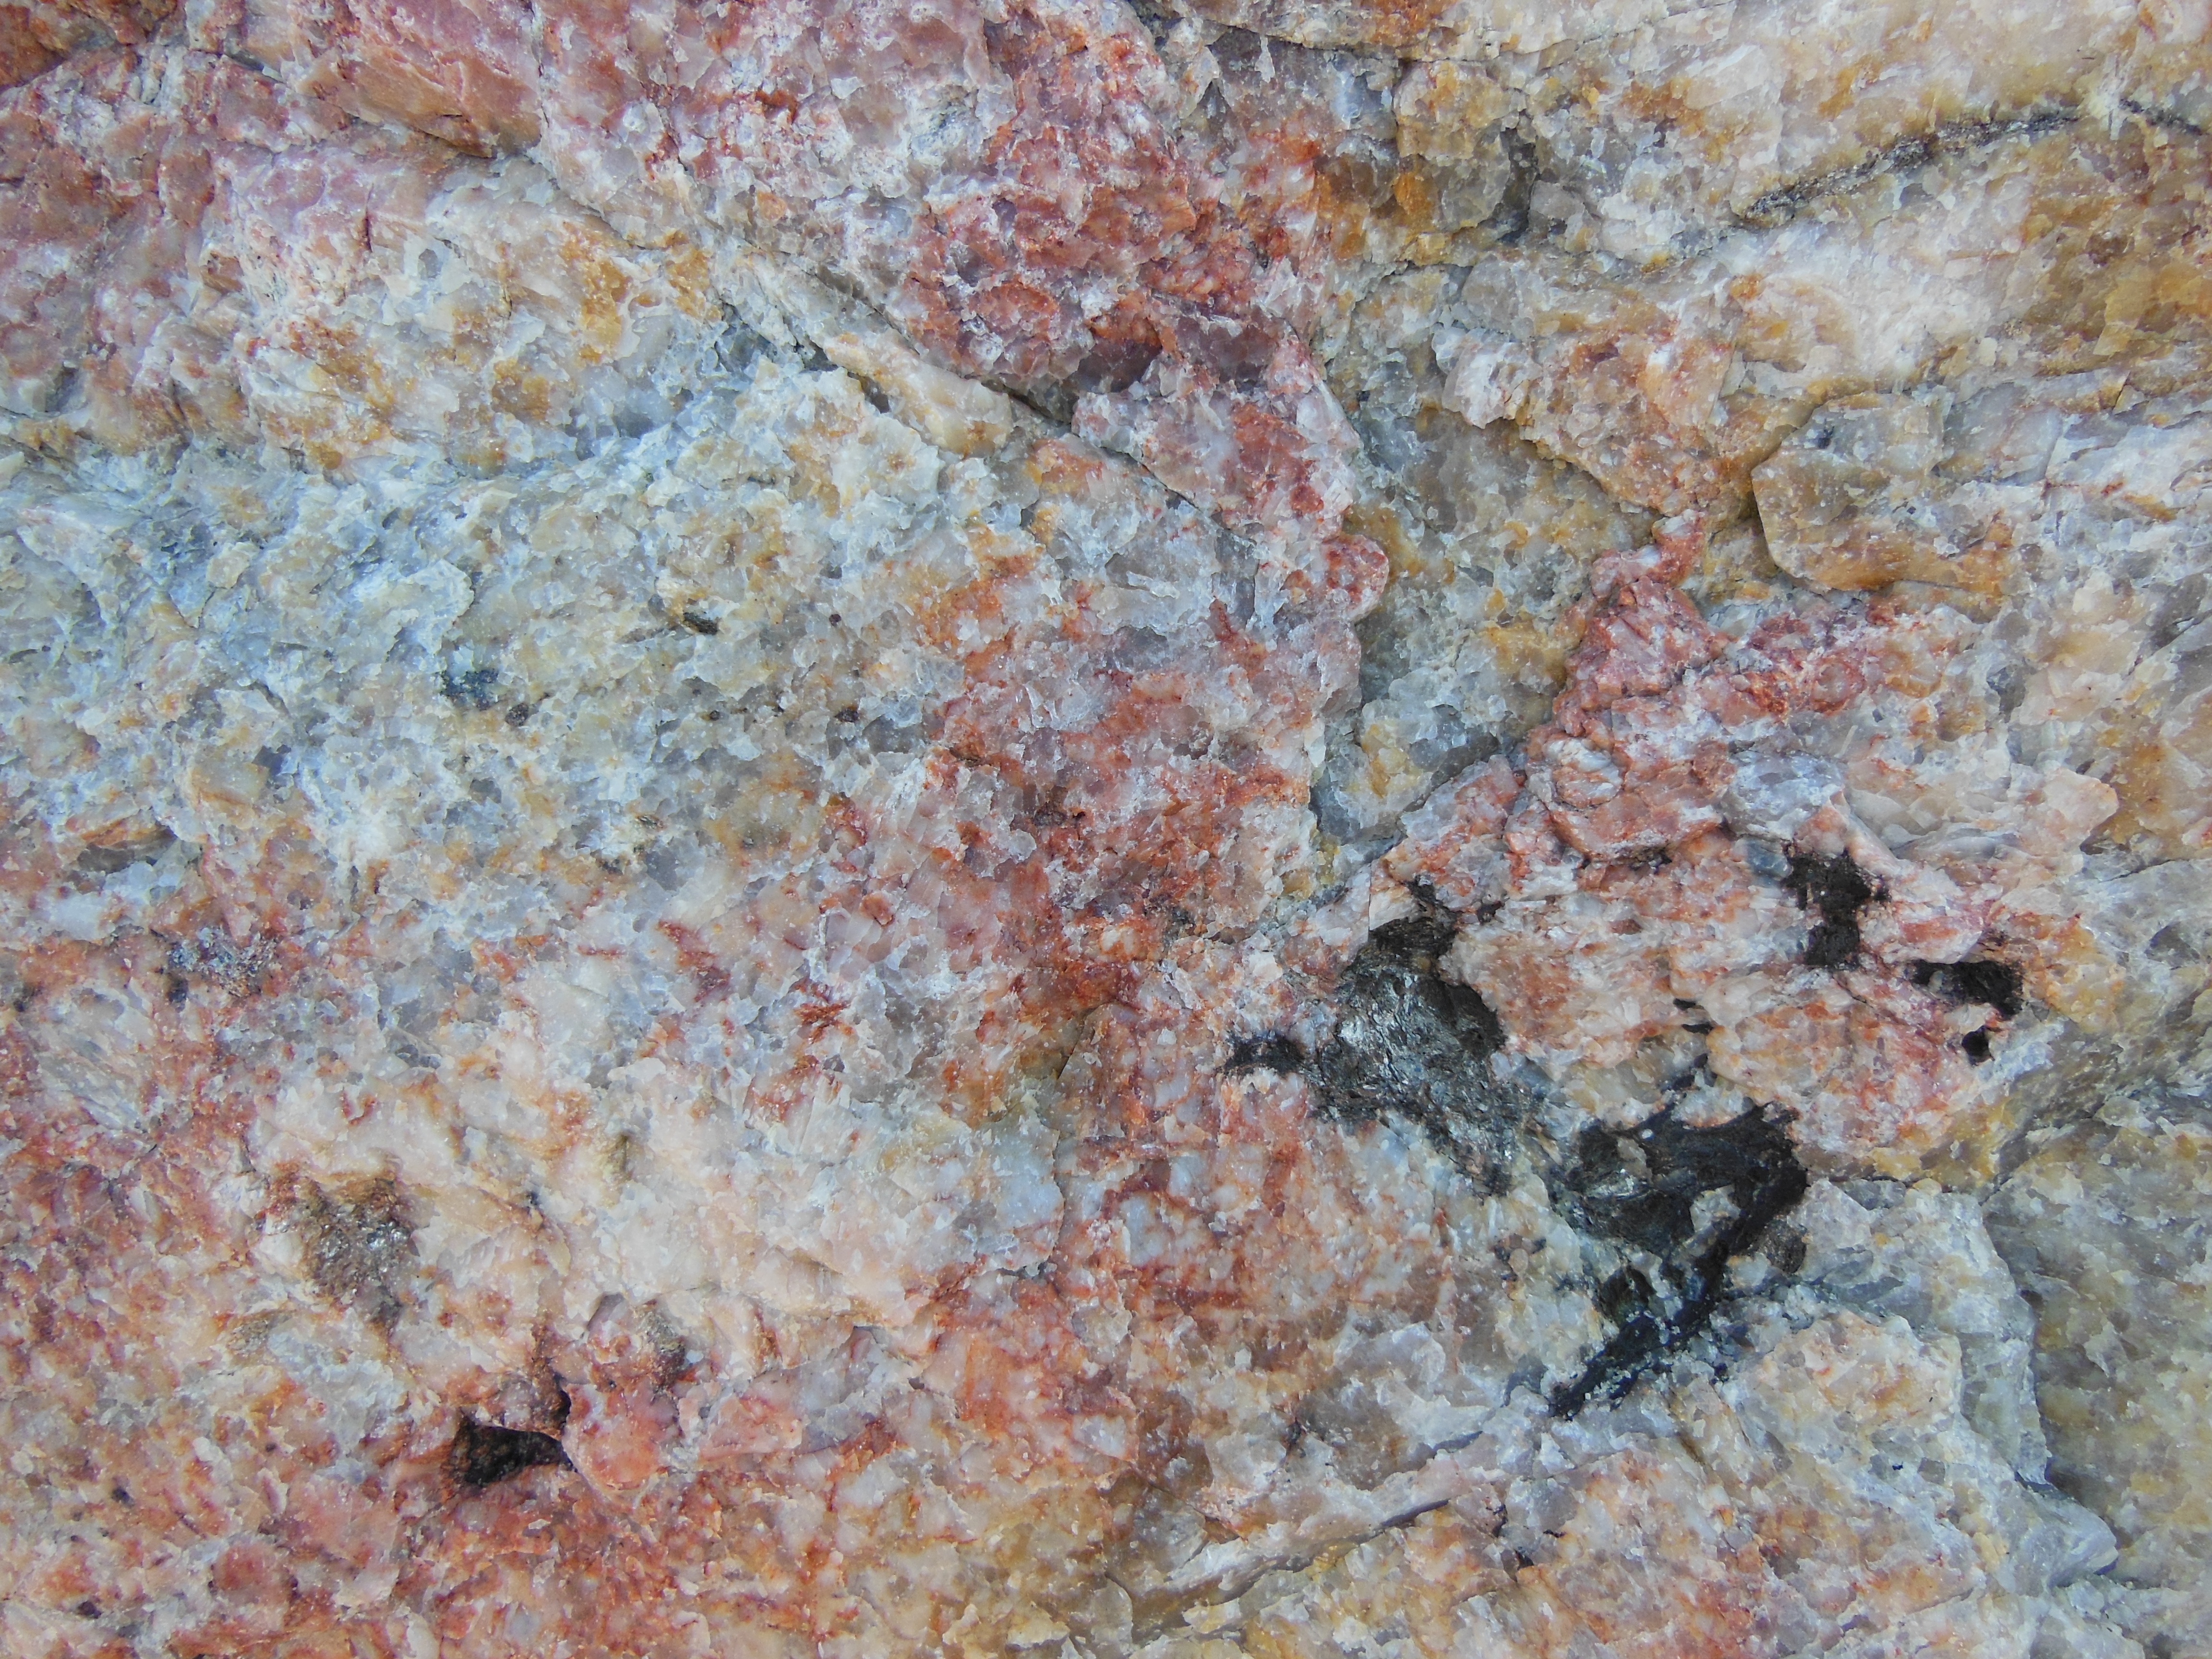
nature, rock, structure, texture, floor, stone, formation, material, surface, geology, minerals, granite, quartz, feldspar, flooring, biotite